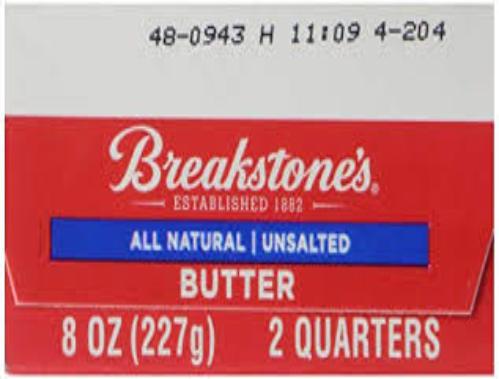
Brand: Breakstone's
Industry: Food